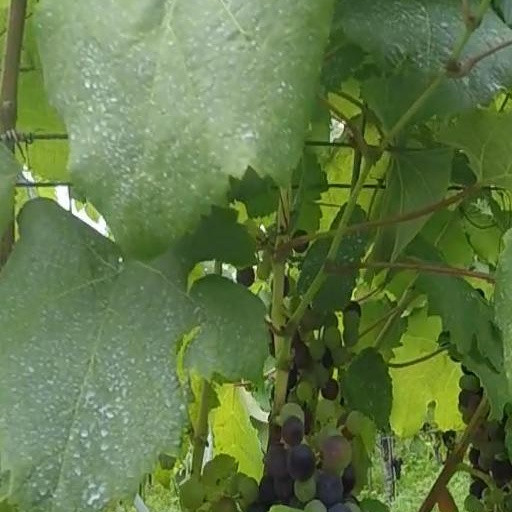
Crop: grape